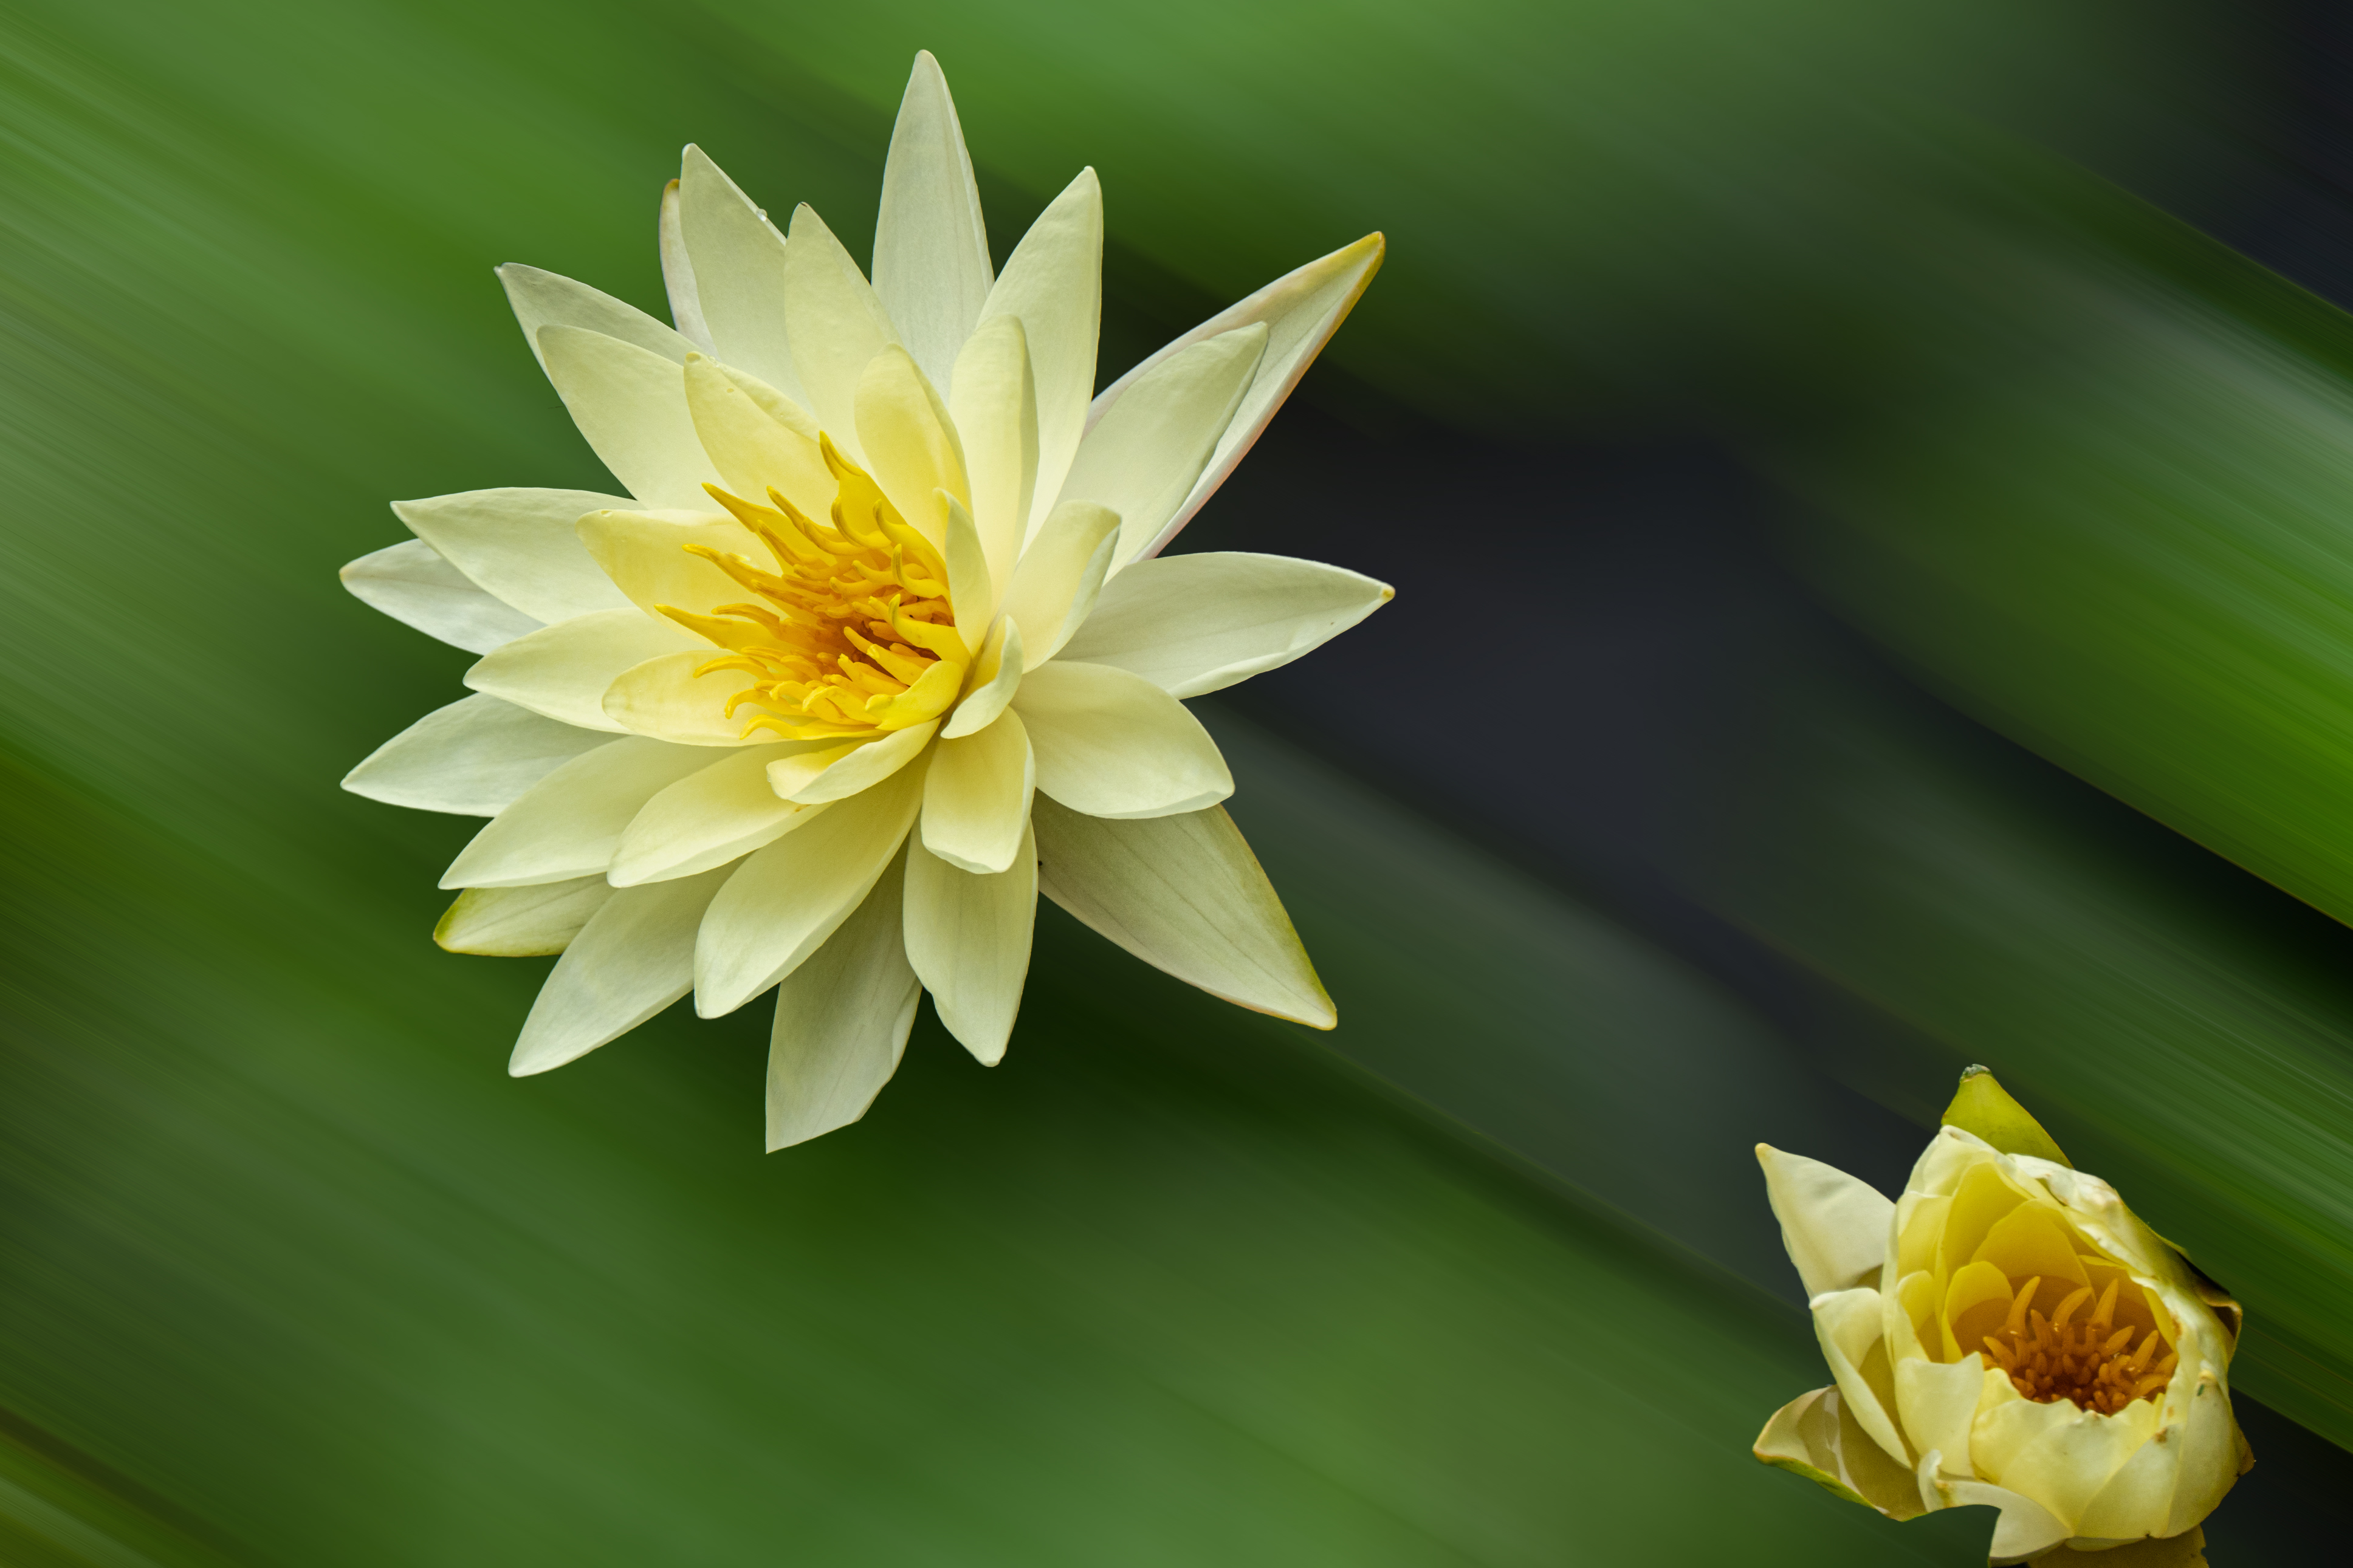
water, lily, flower, plant, petal, leaf, botany, terrestrial plant, vegetation, fragrant white water lily, sacred lotus, aquatic plant, lotus, flowering plant, annual plant, macro photography, close up, water lily, lotus family, pollen, still life photography, wildflower, plant stem, perennial plant, dicotyledon, herbaceous plant, pond, Pedicel